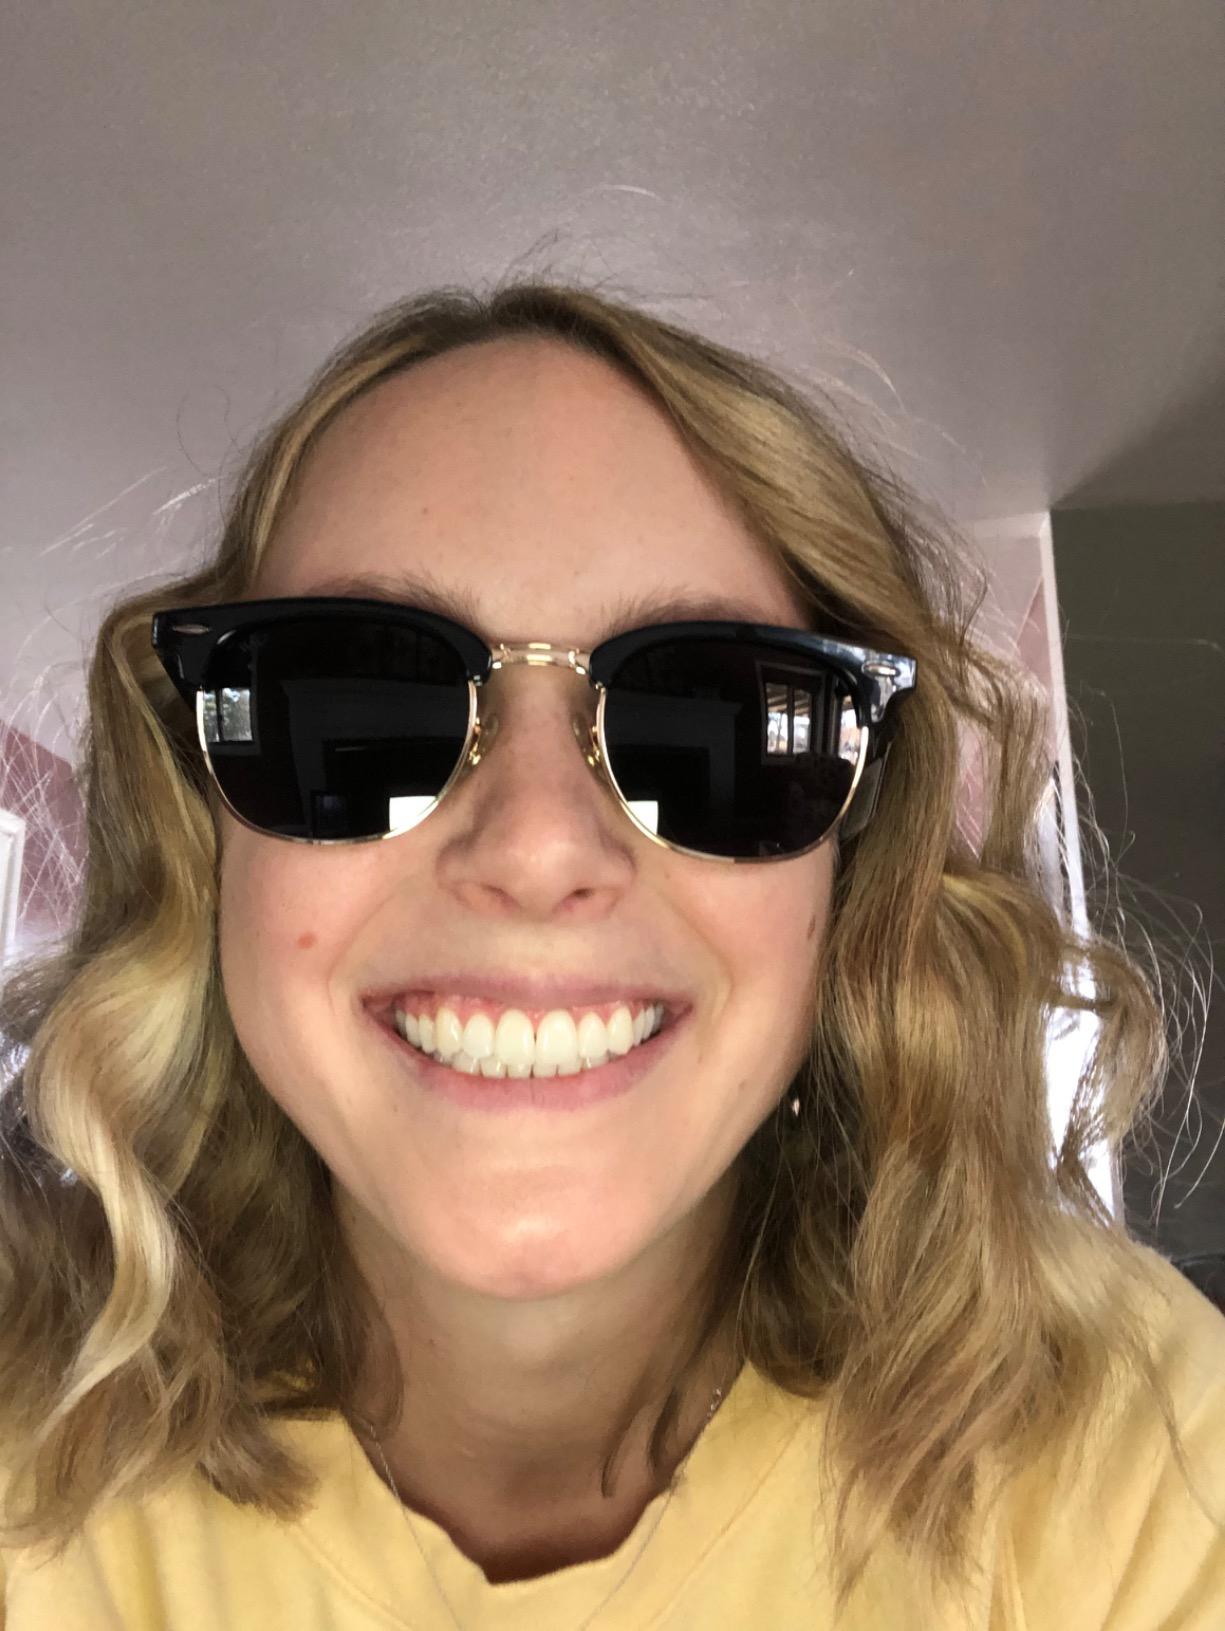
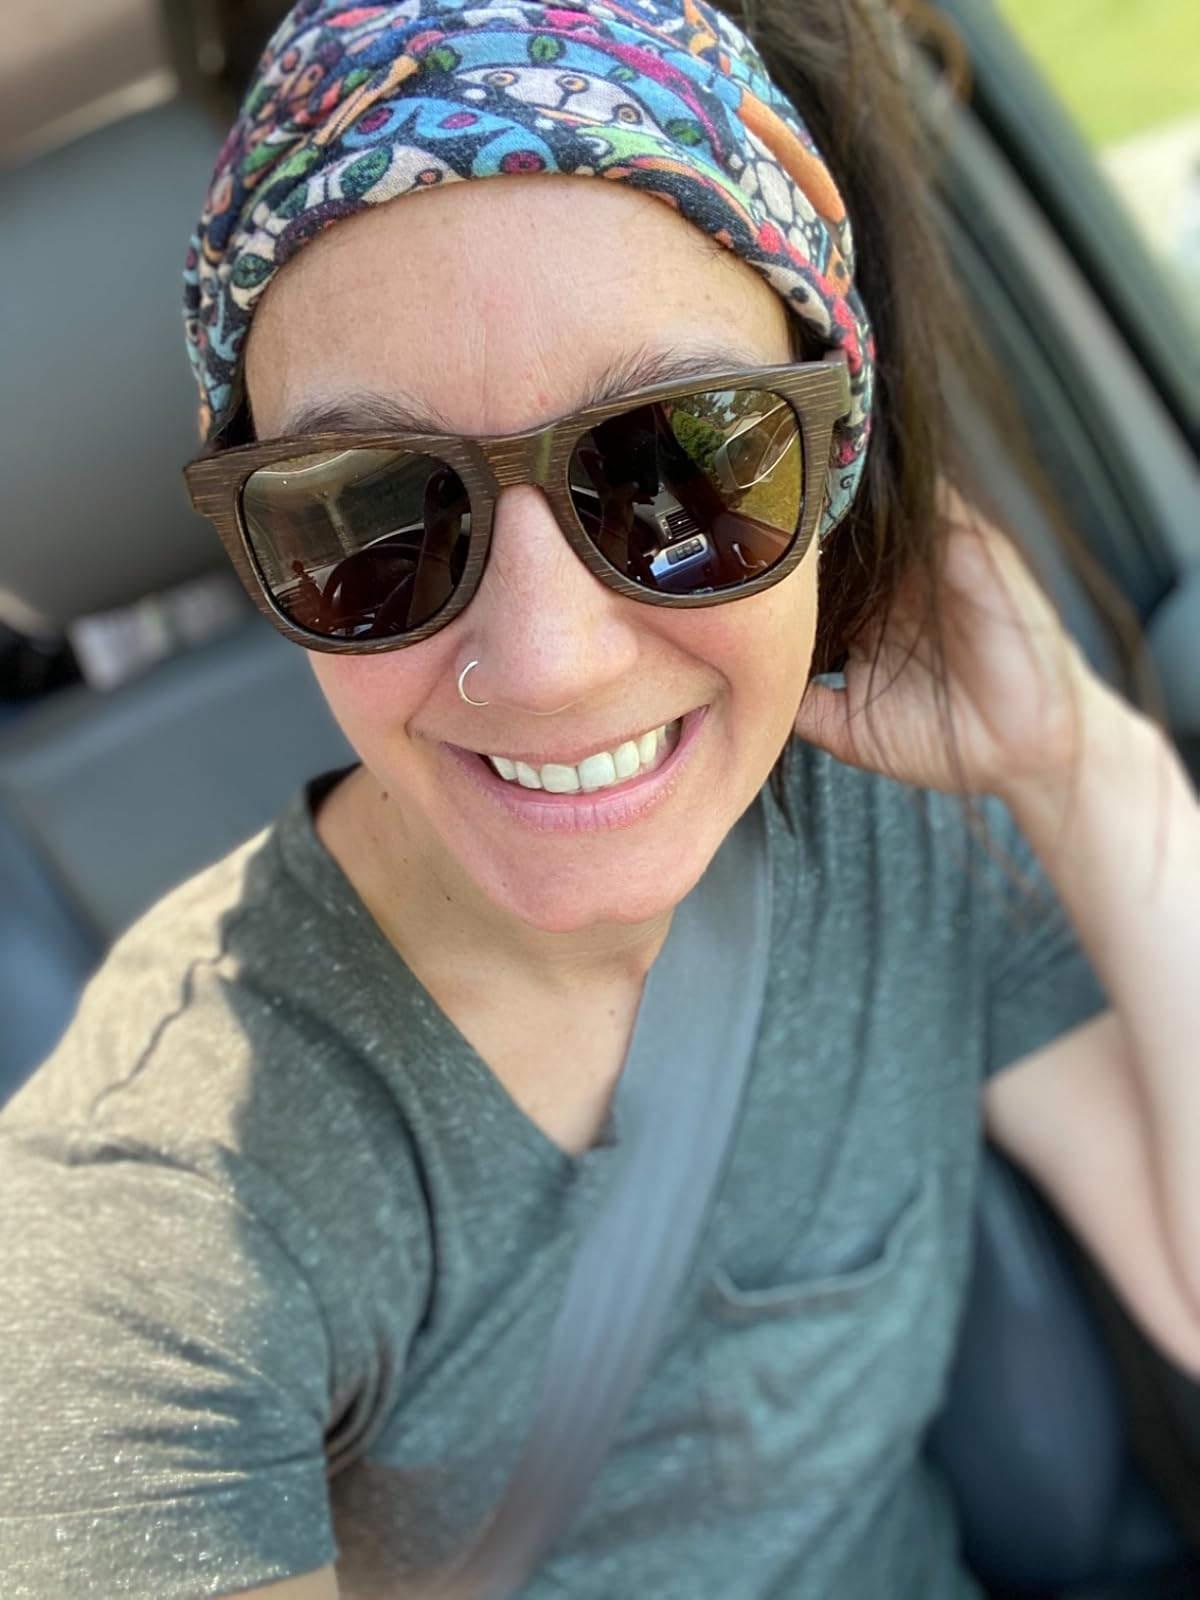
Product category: accessories_sunglasses
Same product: no